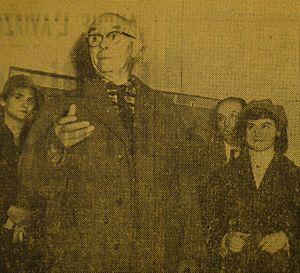
Aldo Carpi, né le 6 octobre 1886 et mort le 27 mars 1973, est un artiste italien, peintre et écrivain, auteur d'un recueil de mémoires concernant son emprisonnement dans le tristement célèbre camp de concentration de Mauthausen.